Piraeus

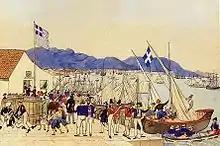
The customs office of the port of Piraeus in 1837. Watercolor by the Bavarian captain Ludwig Köllnberger.

In the second year of the Peloponnesian War, Piraeus suffered its first setback when the Athens plague spread to it. In 429, the Spartans ravaged Salamis as part of an abortive attack on the Piraeus. But when the Athenians responded by sending a fleet to investigate, the Spartan alliance forces fled. In 404 BC, the Spartan fleet under Lysander blockaded Piraeus, and subsequently Athens surrendered to the Spartans, putting an end to the Delian League and the war itself. Piraeus was to suffer the same fate as Athens and bear the brunt of the Spartans' rage, as the city's walls and the Long Walls were torn down; the Athenian fleet surrendered to the victors, some of the triremes were burnt, and the "neosoikoi" were pulled down. As a result, the tattered and unfortified port city was not able to compete with prosperous Rhodes, which became the dominant commercial force in the region. In 403 BC, Munichia was seized by Thrasybulus and the exiles from Phyle, in the battle of Munichia, where the Phyleans defeated the Thirty Tyrants of Athens, but in the following battle of Piraeus the exiles were defeated by Spartan forces.